Bulls (rugby union)

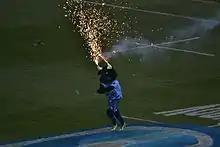
Bulletjie, the Blue Bulls mascot

The team is centred around the Blue Bulls Rugby Union, whose catchment covers Pretoria as well as Limpopo, but also draws players from the Falcons Rugby Union, who represent the East Rand. Through 2005, the Bulls also drew players from the Pumas Rugby Union and Leopards Rugby Union, but in the realignment of franchise areas that came from the expansion of Super 12 to Super 14, these unions were moved into the Lions.